Leila Mourad

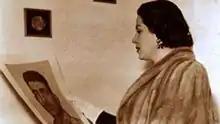
Layla holding a photo of Egypt's President Mohamed Naguib, circa 1953.

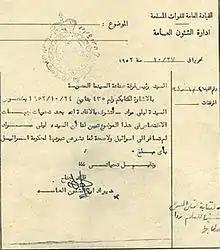
A letter written by the Egyptian Army general command denying the allegations held against Layla, October 27, 1952.

In 1953, she was selected, over Umm Kulthum, as the official singer of the Egyptian revolution. Shortly thereafter, a rumor that Mourad had visited Israel, where she had family, and donated money to its military, raised suspicions of spying and caused some Arab radio stations to boycott her. She denied these allegations . No proof was found that she had contributed money to Israel's military; the Egyptian government investigated and concluded that the charges against the singer were without foundation.